Pregabalin

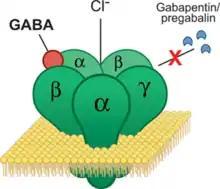
Pregabalin is not a GABA or GABA receptor agonist.

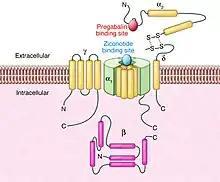
N-Type voltage-gated calcium channel

There are two drug-binding αδ subunits, αδ-1 and αδ-2, and pregabalin shows similar affinity for (and hence lack of selectivity between) these two sites. Pregabalin is selective in its binding to the αδ VGCC subunits and does not bind significantly to other known drug receptors.